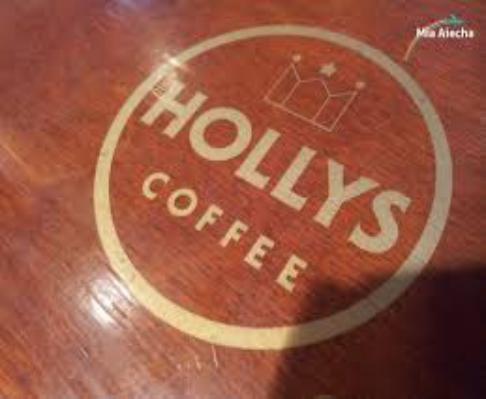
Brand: Hollys Coffee
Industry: Food